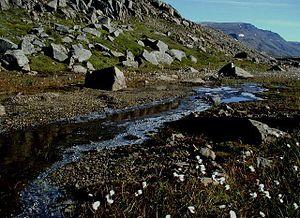
Eriophorum est un genre de plantes vivaces qui appartient à la famille des Cyperaceae.
La Linaigrette à feuilles étroites est une plante herbacée vivace de 40 à 60 cm de hauteur de la famille des Cyperaceae.